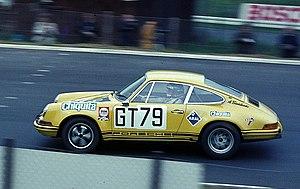
Le Championnat du monde des voitures de sport 1970 est la 18ᵉ saison du Championnat du monde des voitures de sport FIA. Il est ouvert aux voitures Sport-prototypes pour les catégories S et P et aux Grand Tourisme pour la catégorie GT. Ce championnat s'est couru du 31 janvier 1970 au 11 octobre 1970, comprenant dix courses.